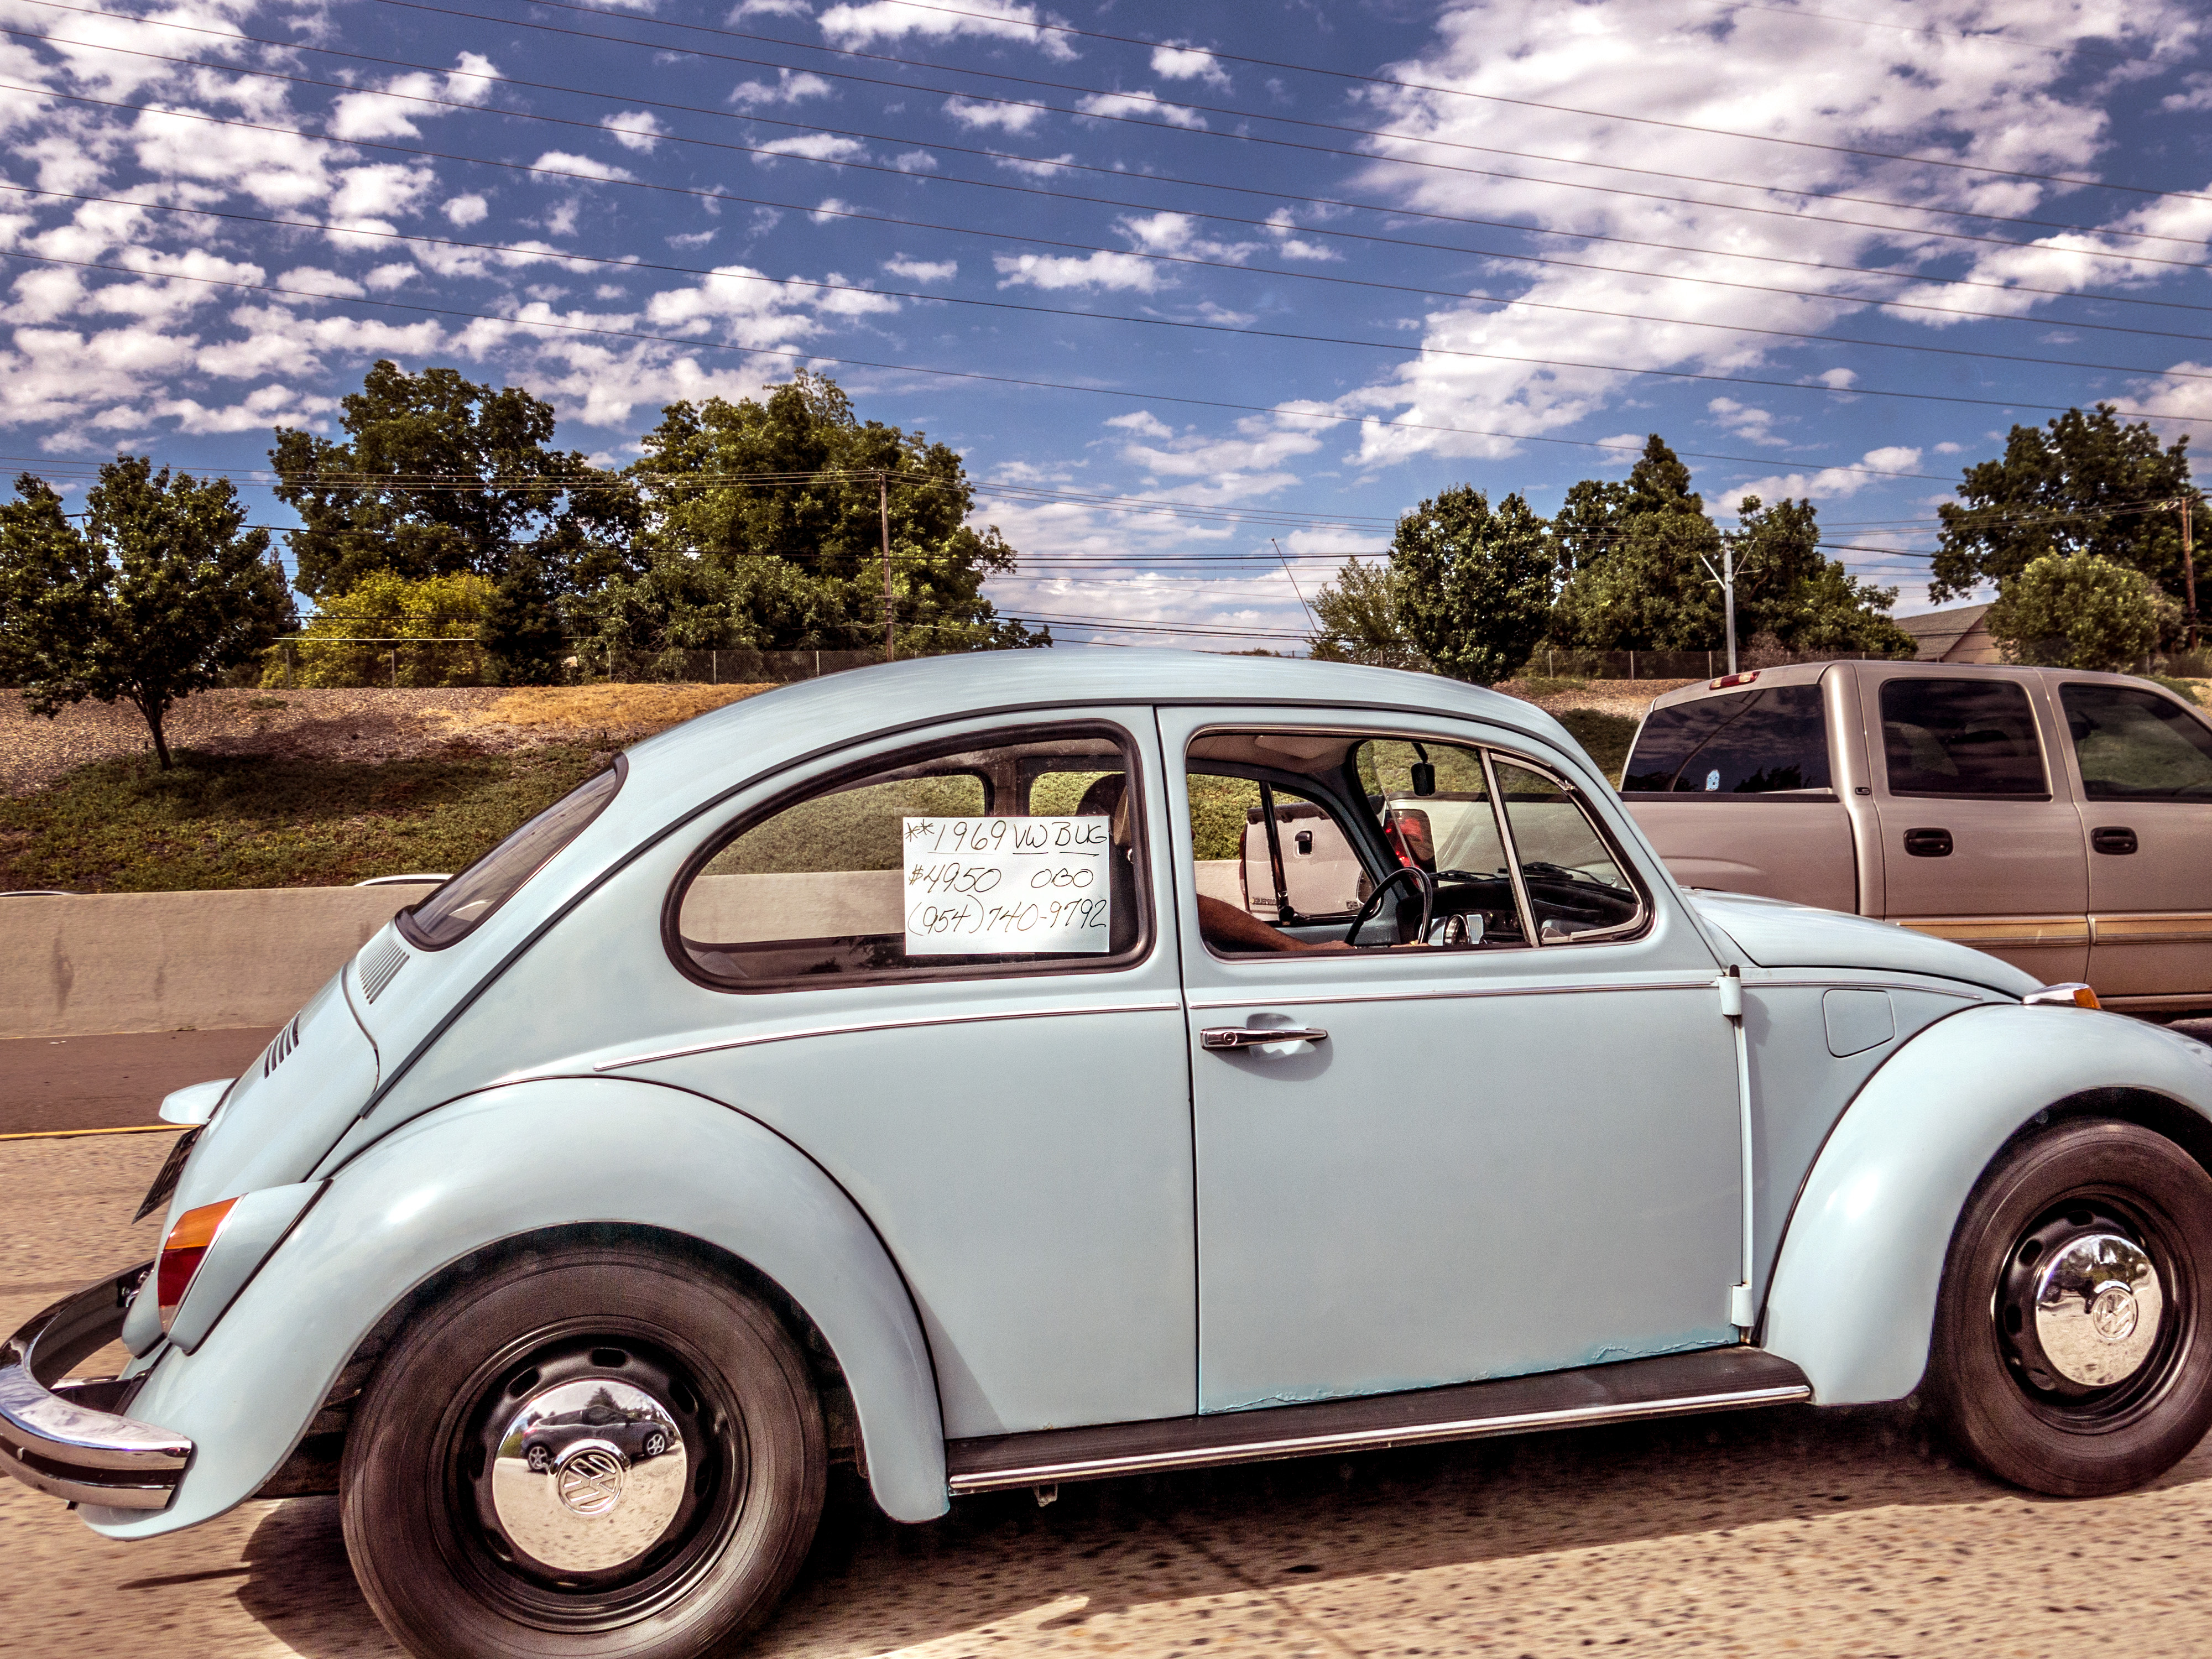
car, wheel, volkswagen, vehicle, sedan, antique car, city car, land vehicle, volkswagen beetle, automobile make, automotive design, subcompact car